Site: brandenburg
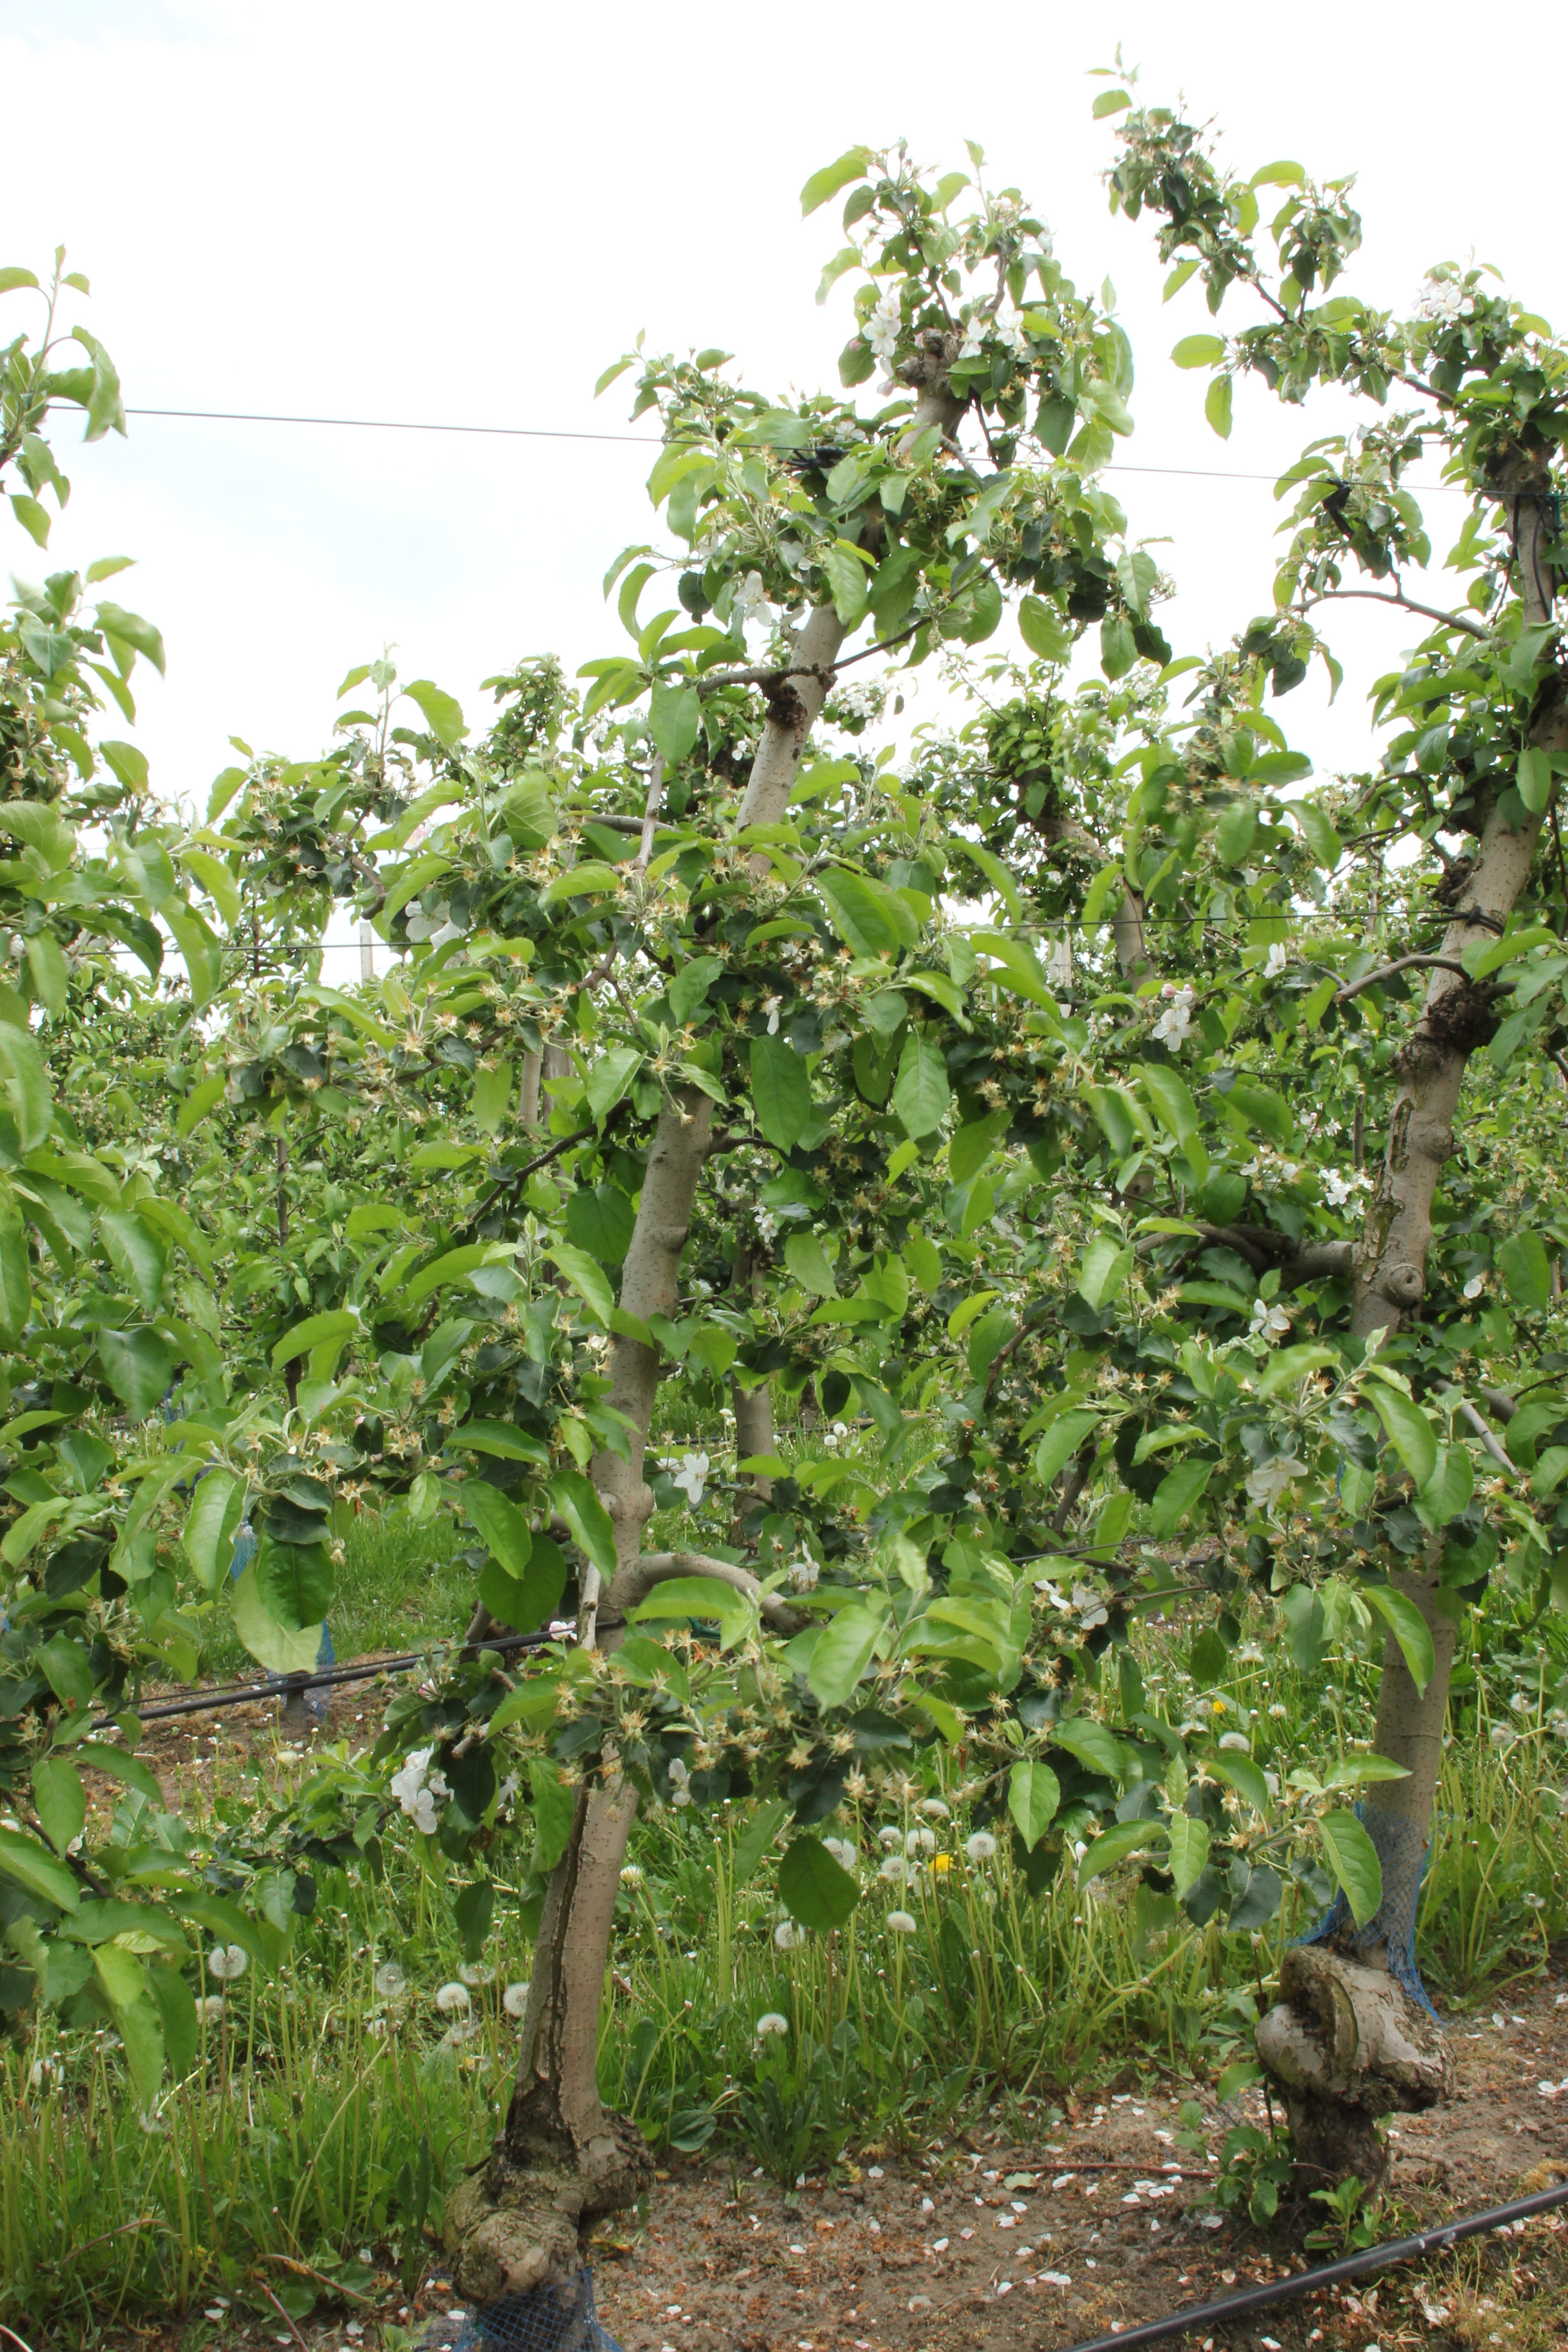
Growth stage (BBCH 67): Flowering